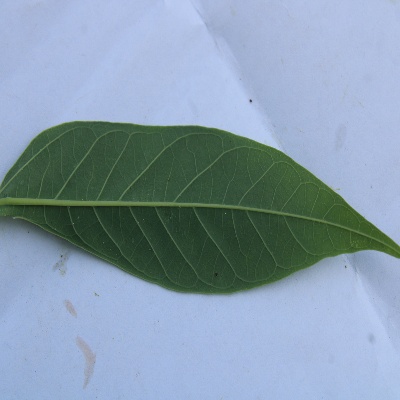
Crop: Cassava
Condition: healthy